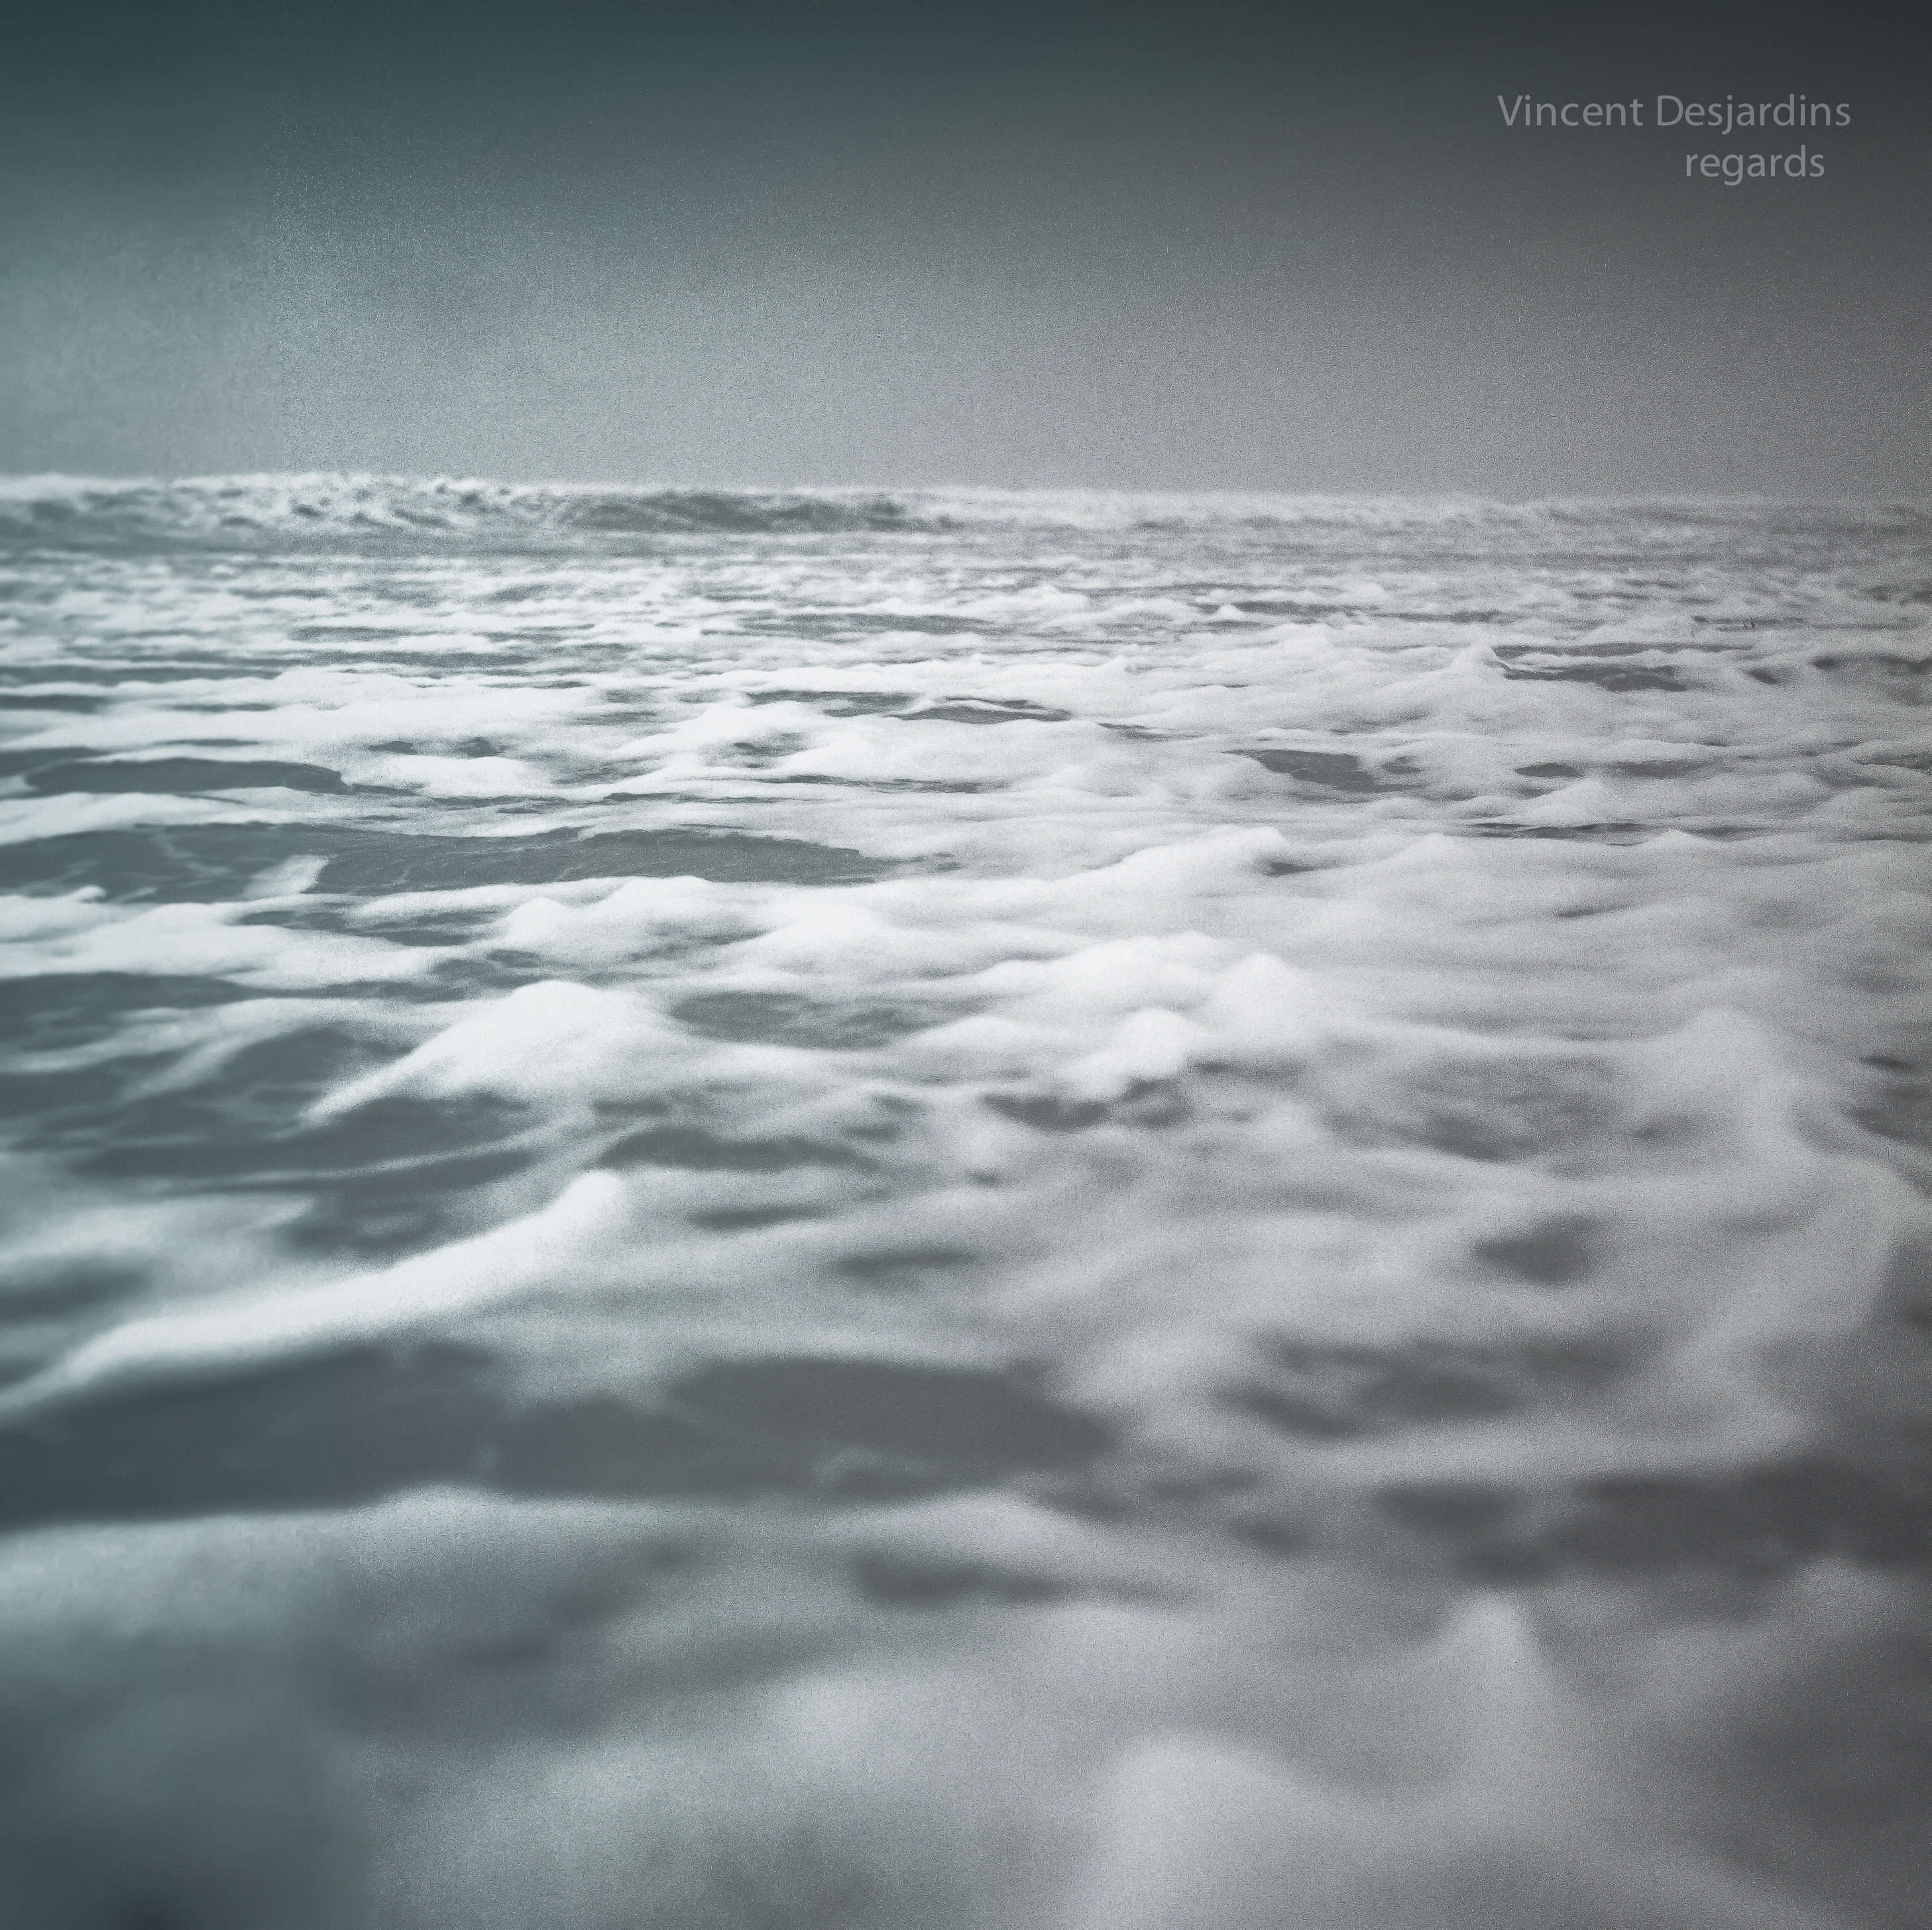
sea, coast, ocean, horizon, cloud, black and white, sky, shore, wave, atmosphere, weather, monochrome, zee, mer, mar, mare, meer, morze, sj, pasdecalais, cotedopale, englishchannel, farraige, stellaplage, manche, havet, havs, monochrome photography, atmospheric phenomenon, wind wave